James Mangold

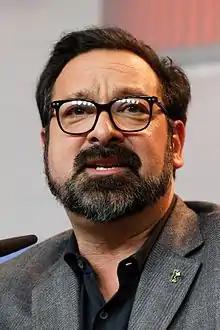
Mangold in 2017

James Allen Mangold (born December 16, 1963) is an American film director, producer and screenwriter. Noted for his versatility in tackling a range of genres, Mangold made his debut as a film director with "Heavy" (1995), and gained recognition for the films "Cop Land" (1997), "Girl, Interrupted" (1999), "Identity" (2003), "Walk the Line" (2005), "" (2007), "Knight and Day" (2010), and two films in the "X-Men" franchise with "The Wolverine" (2013) and "Logan" (2017), the latter of which earned him a nomination for the Academy Award for Best Adapted Screenplay.